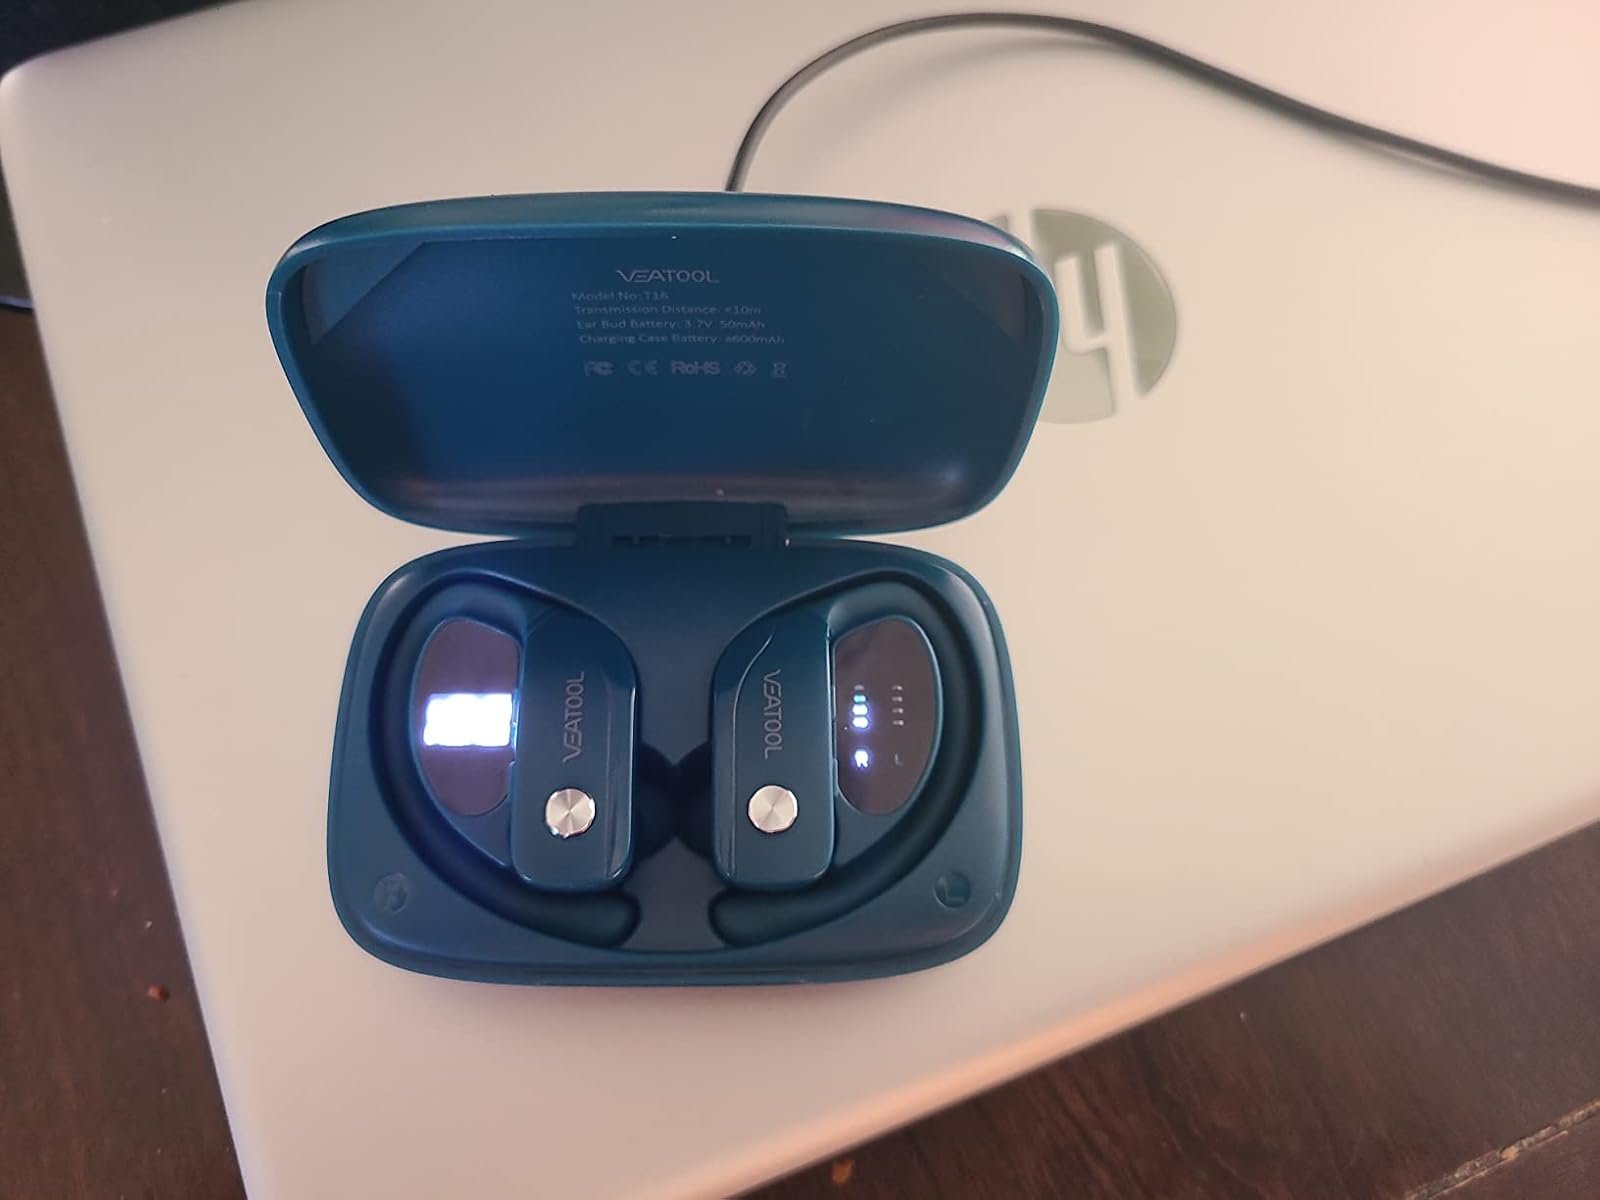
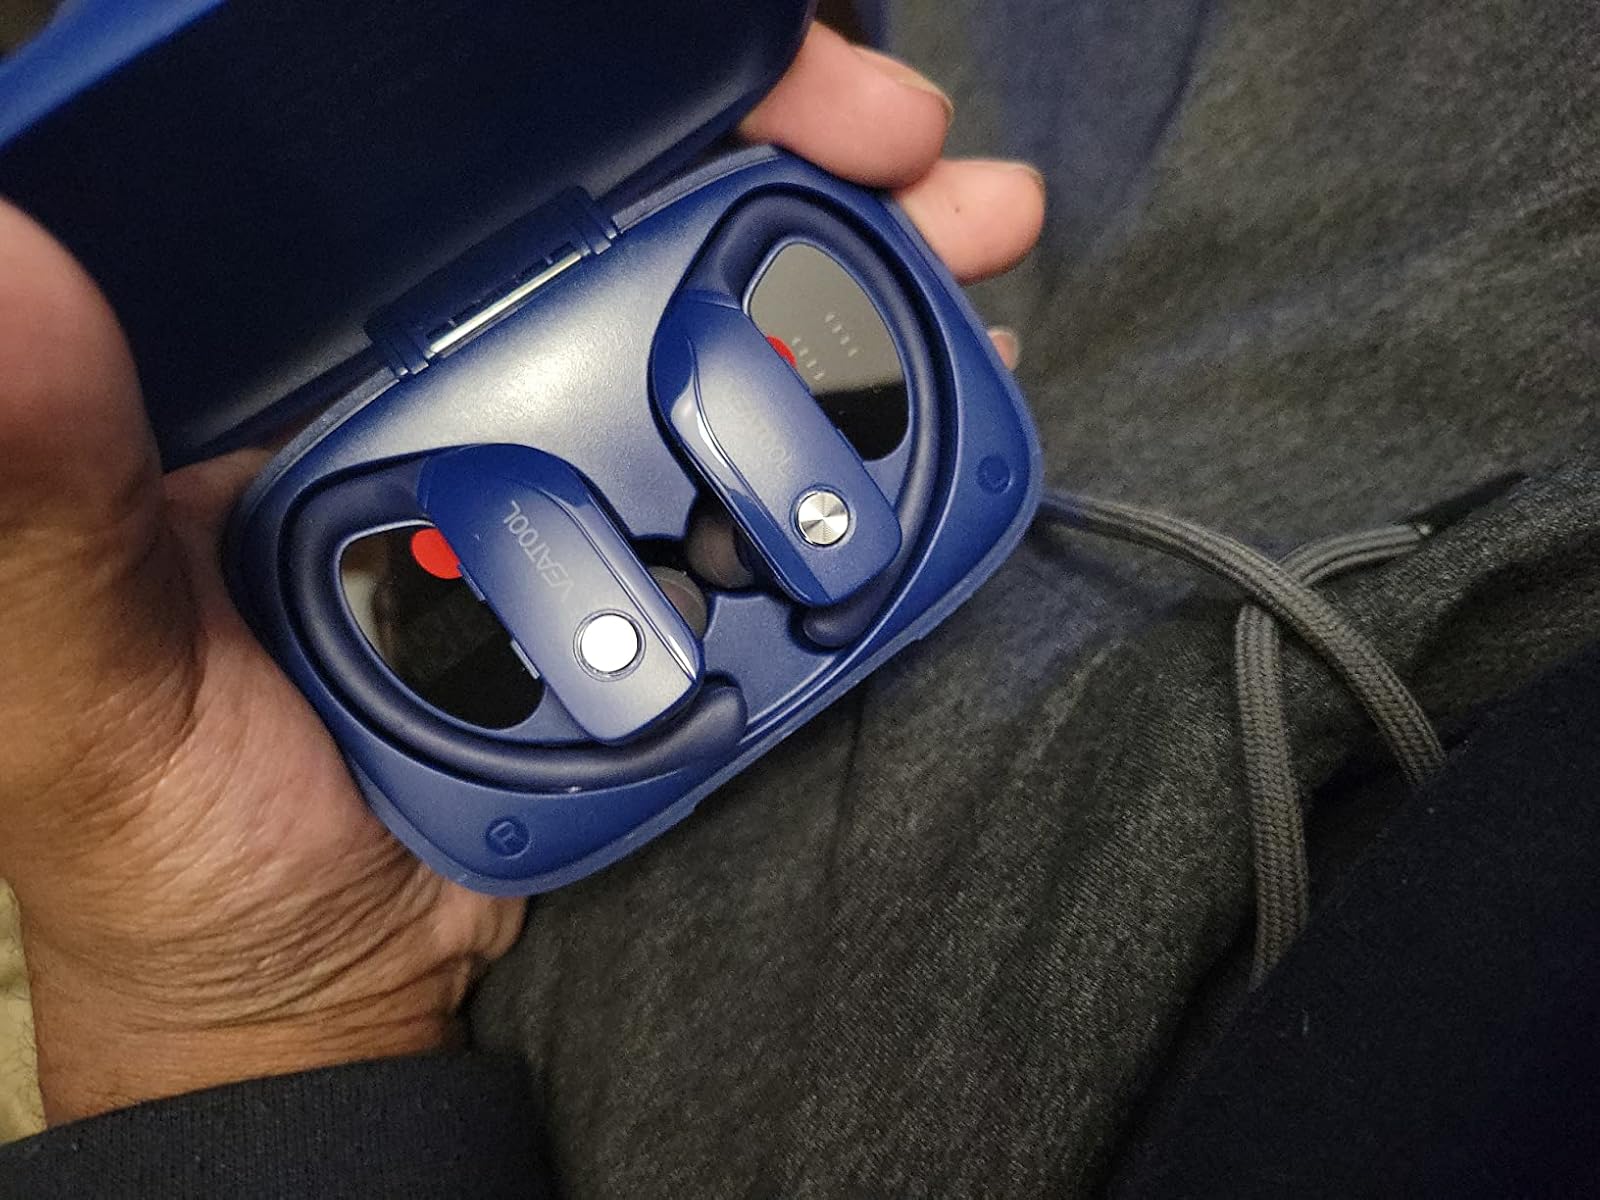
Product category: earbuds
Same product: no